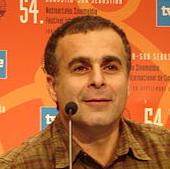
Age: 36